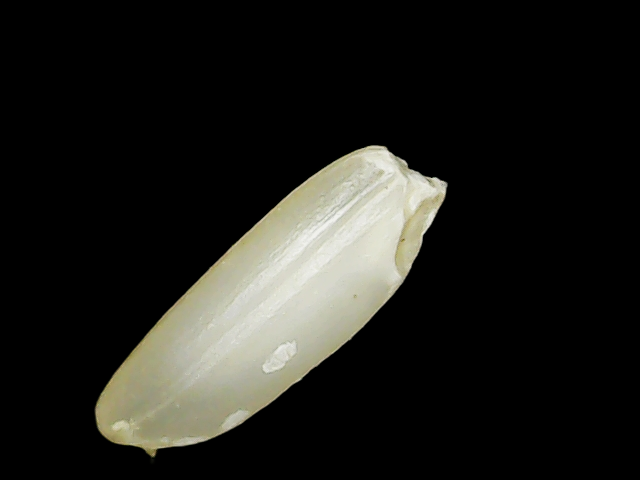
Rice variety: Binadhan12